Dominican Sisters of Hawthorne

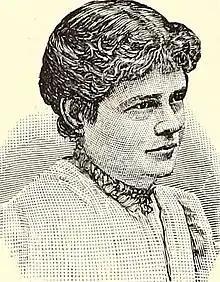
Rose Hawthorne Lathrop, also known as Mother Mary Alphonsa, circa 1882

The community became established as a congregation of Religious Sisters in 1900 and were given the Dominican habit. They termed themselves "the Servants of Relief for Incurable Cancer", and their purpose was to provide for the well-being of incurably ill and destitute cancer patients. Lathrop was elected as mother superior of the community and became known as Mother Mary Alphonsa.